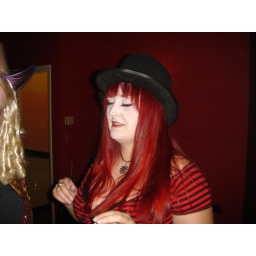
Birthday girl in hat